1930 Graf Zeppelin stamps

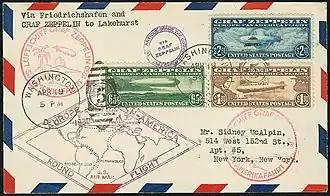
Mail carried aboard the "Graf Zeppelin" airship bearing three U.S. "Graf Zeppelin" airmail stamps, first issued in Washington DC, April 19, 1930

The 1930 "Graf Zeppelin" stamps were a set of three airmail postage stamps, each depicting the image of the "Graf Zeppelin", issued by the United States Post Office Department in 1930, exclusively for delivery of mail carried aboard that airship. Although the stamps were valid for postage on mail sent on the Zeppelin Pan American flight from Germany to the United States, via Brazil, the set was marketed to collectors and was largely intended to promote the route. 93.5% of the revenue generated by the sale of these stamps went to the Zeppelin Airship Works in Germany. The Graf Zeppelin stamps were issued as a gesture of goodwill toward Germany. The three stamps were used briefly and then withdrawn from sale. The remainder of the stock was destroyed by the Post Office Department. Due to the high cost of the stamps during the Great Depression, most collectors and the general public could not afford them. Consequently, only about 227,000 of the stamps were sold, just 7% of the total printed, making them relatively scarce and prized by collectors.